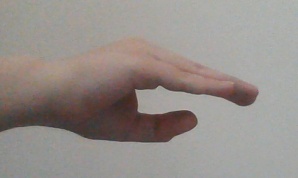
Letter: jeem